Ivan Kukuljević Sakcinski

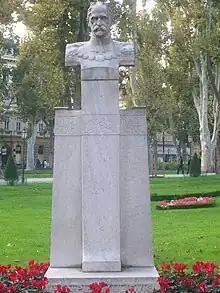
Statue of Ivan Kukuljević Sakcinski in Zagreb's Nikola Šubić Zrinski Square

Despite the sharp turn in his later political career, the early patriotic and historical poems of Kukuljević had a major influence on the patriotic sentiments among the Croats. He founded the Society for Yugoslavian History, edited the magazine called "Arhiv za Povjesnicu jugoslavensku" (Archive for Yugoslavian History), and published valuable historical monographs. Kukuljević's efforts earned him the title of the "father of modern Croatian historiography".